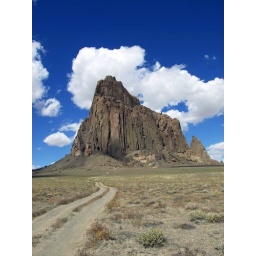
The red speck you see up there is Cameron in a Ford Explorer at the base of Shiprock.